The Traitor Within

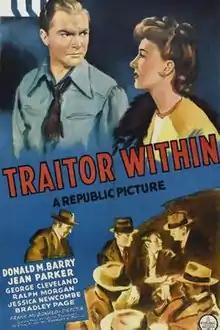
Theatrical release poster

The Traitor Within is a 1942 American action film directed by Frank McDonald and written by Jack Townley. The film stars Don "Red" Barry, Jean Parker, George Cleveland, Ralph Morgan, Jessica Newcombe and Bradley Page. The film was released on December 16, 1942, by Republic Pictures.